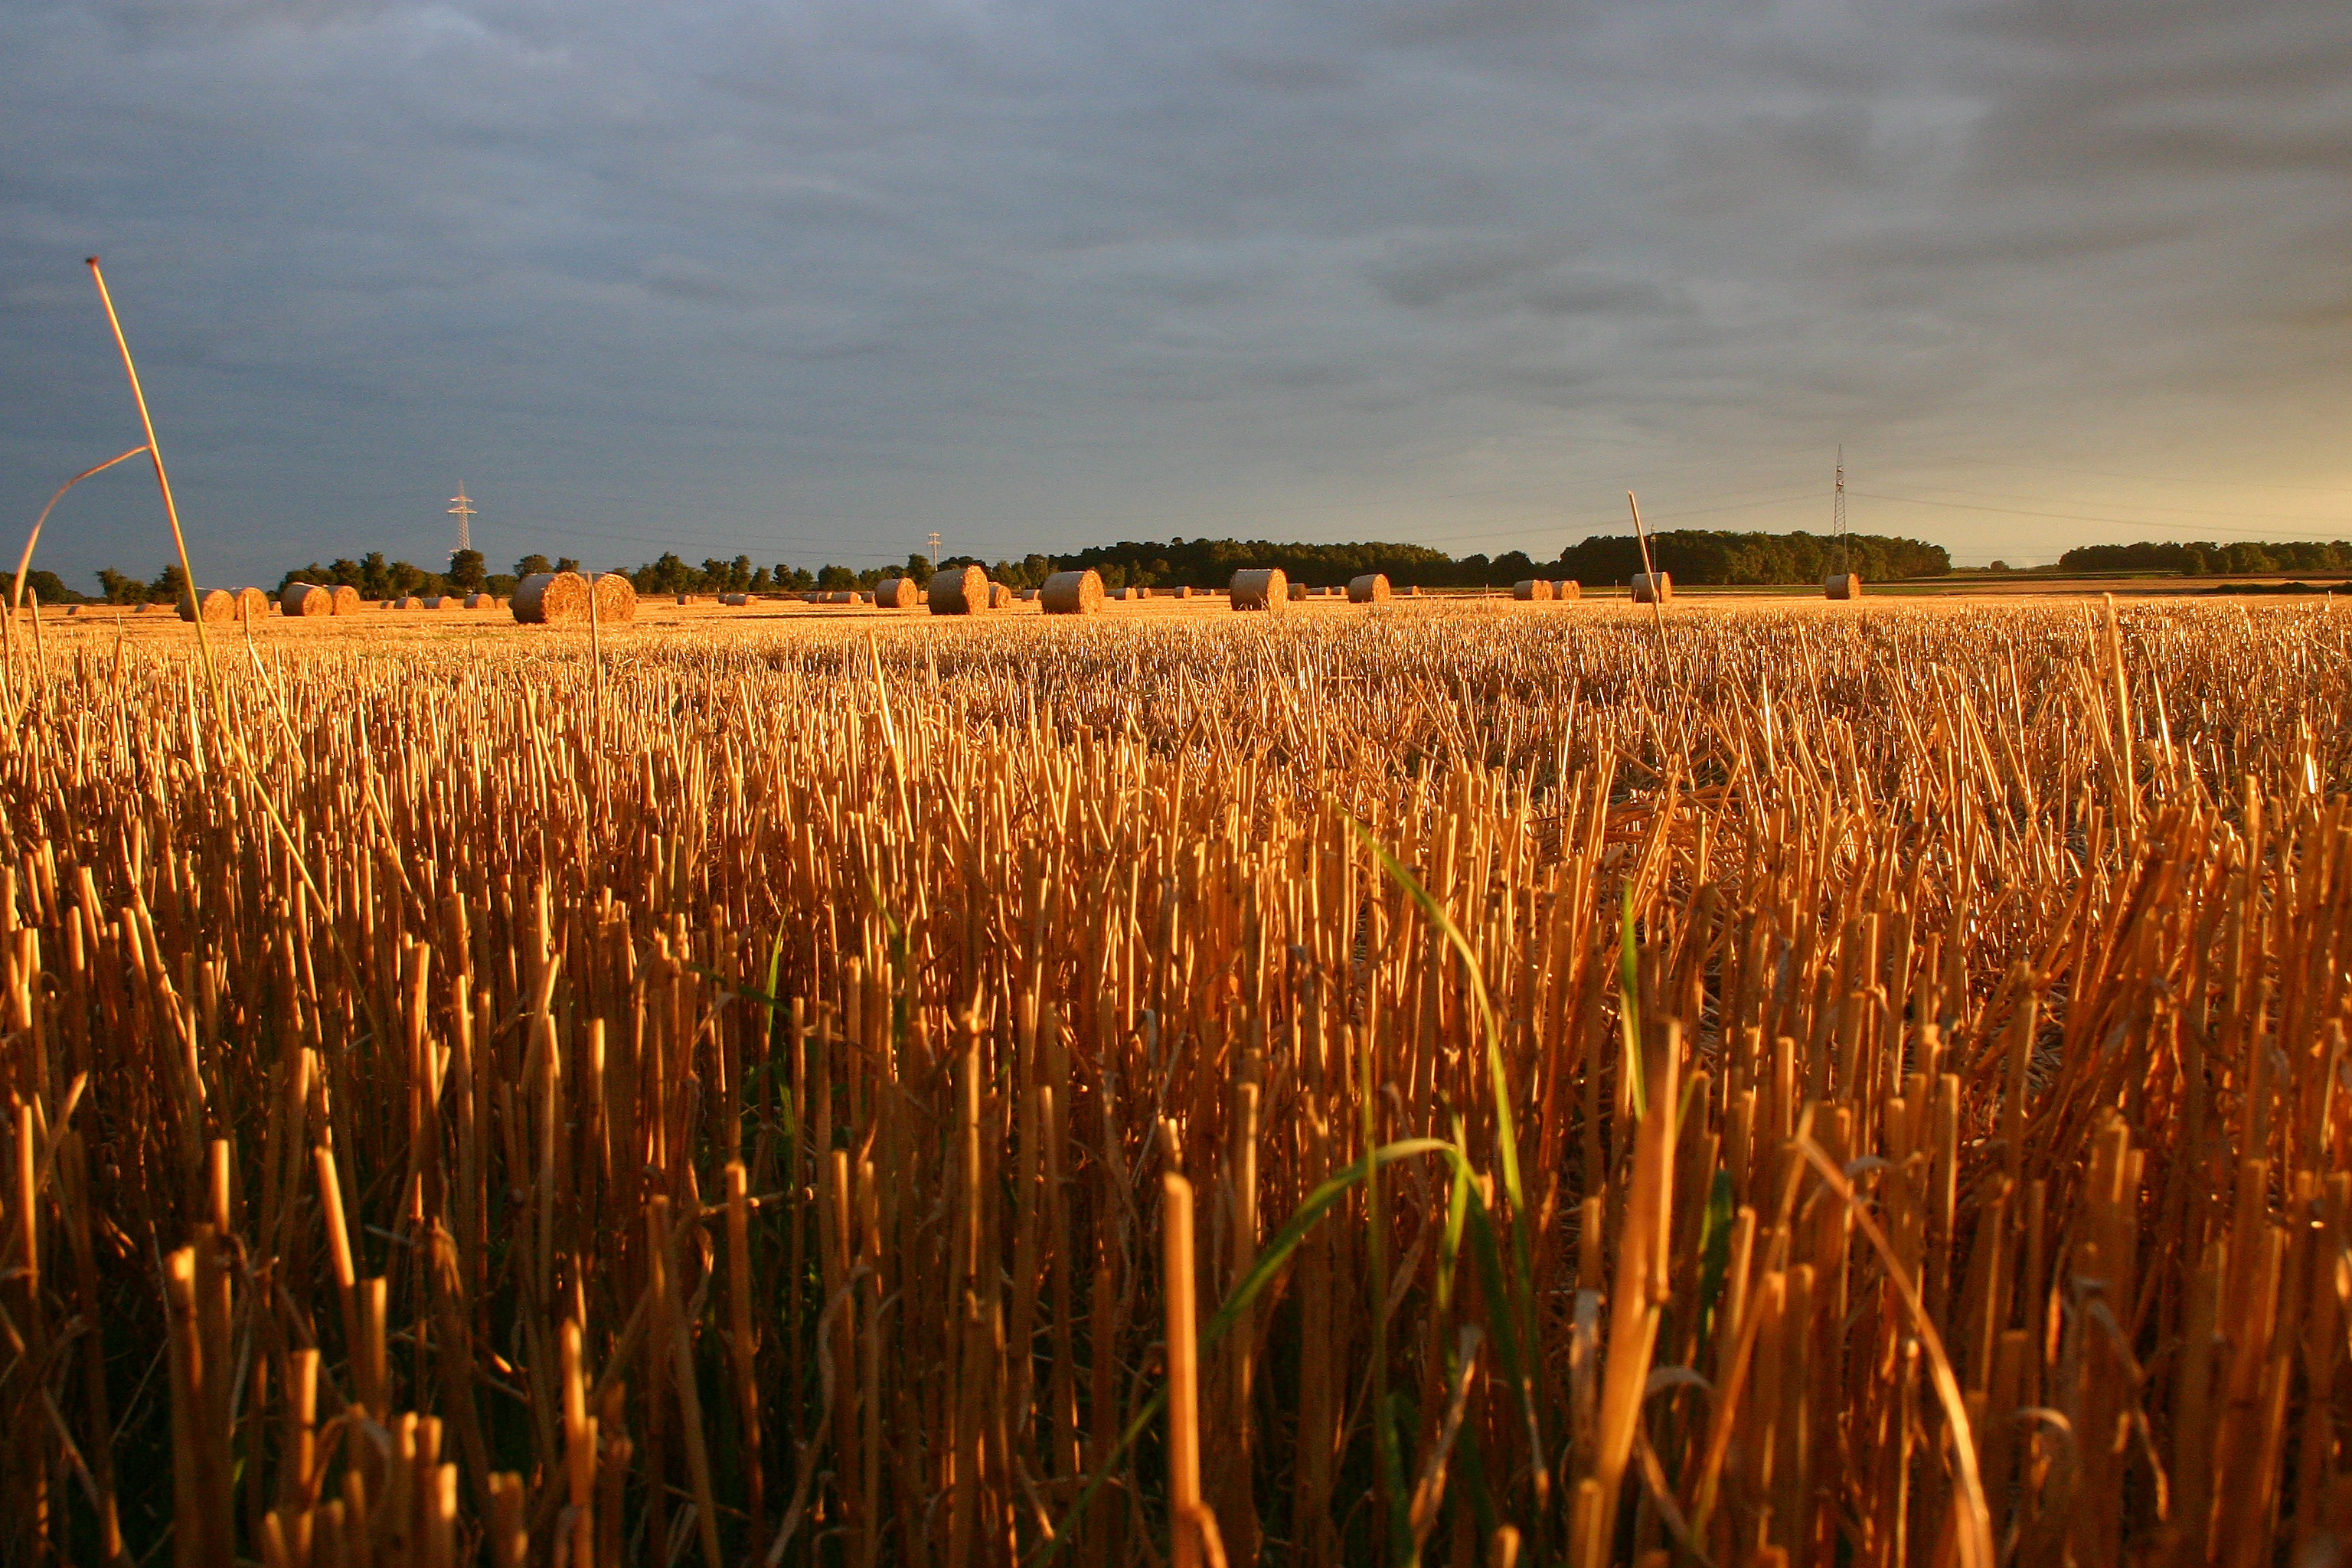
landscape, nature, grass, horizon, plant, sky, sunrise, sunset, field, farm, wheat, prairie, sunlight, morning, flower, dawn, land, summer, dusk, evening, food, red, crop, autumn, corn, agriculture, bread, season, straw, wetland, organic, rural area, flowering plant, strohballen, grass family, phragmites